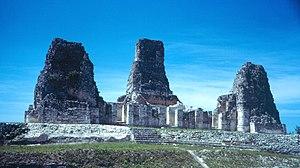
Cette liste des sites mayas est une liste alphabétique répertoriant un nombre significatif de sites archéologiques associés à la civilisation maya de la Mésoamérique.